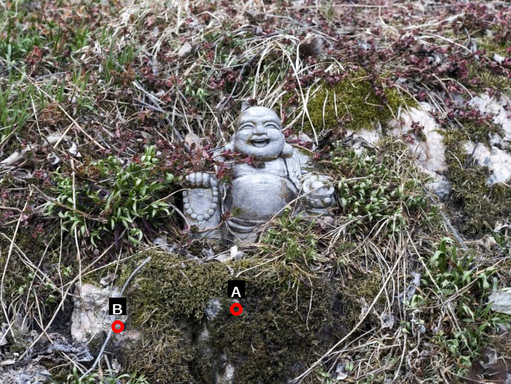
Question: Two points are circled on the image, labeled by A and B beside each circle. Which point is closer to the camera?
Select from the following choices.
(A) A is closer
(B) B is closer
Answer: B